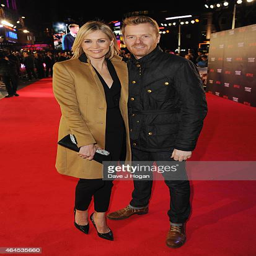
television show host and person attend the world premiere